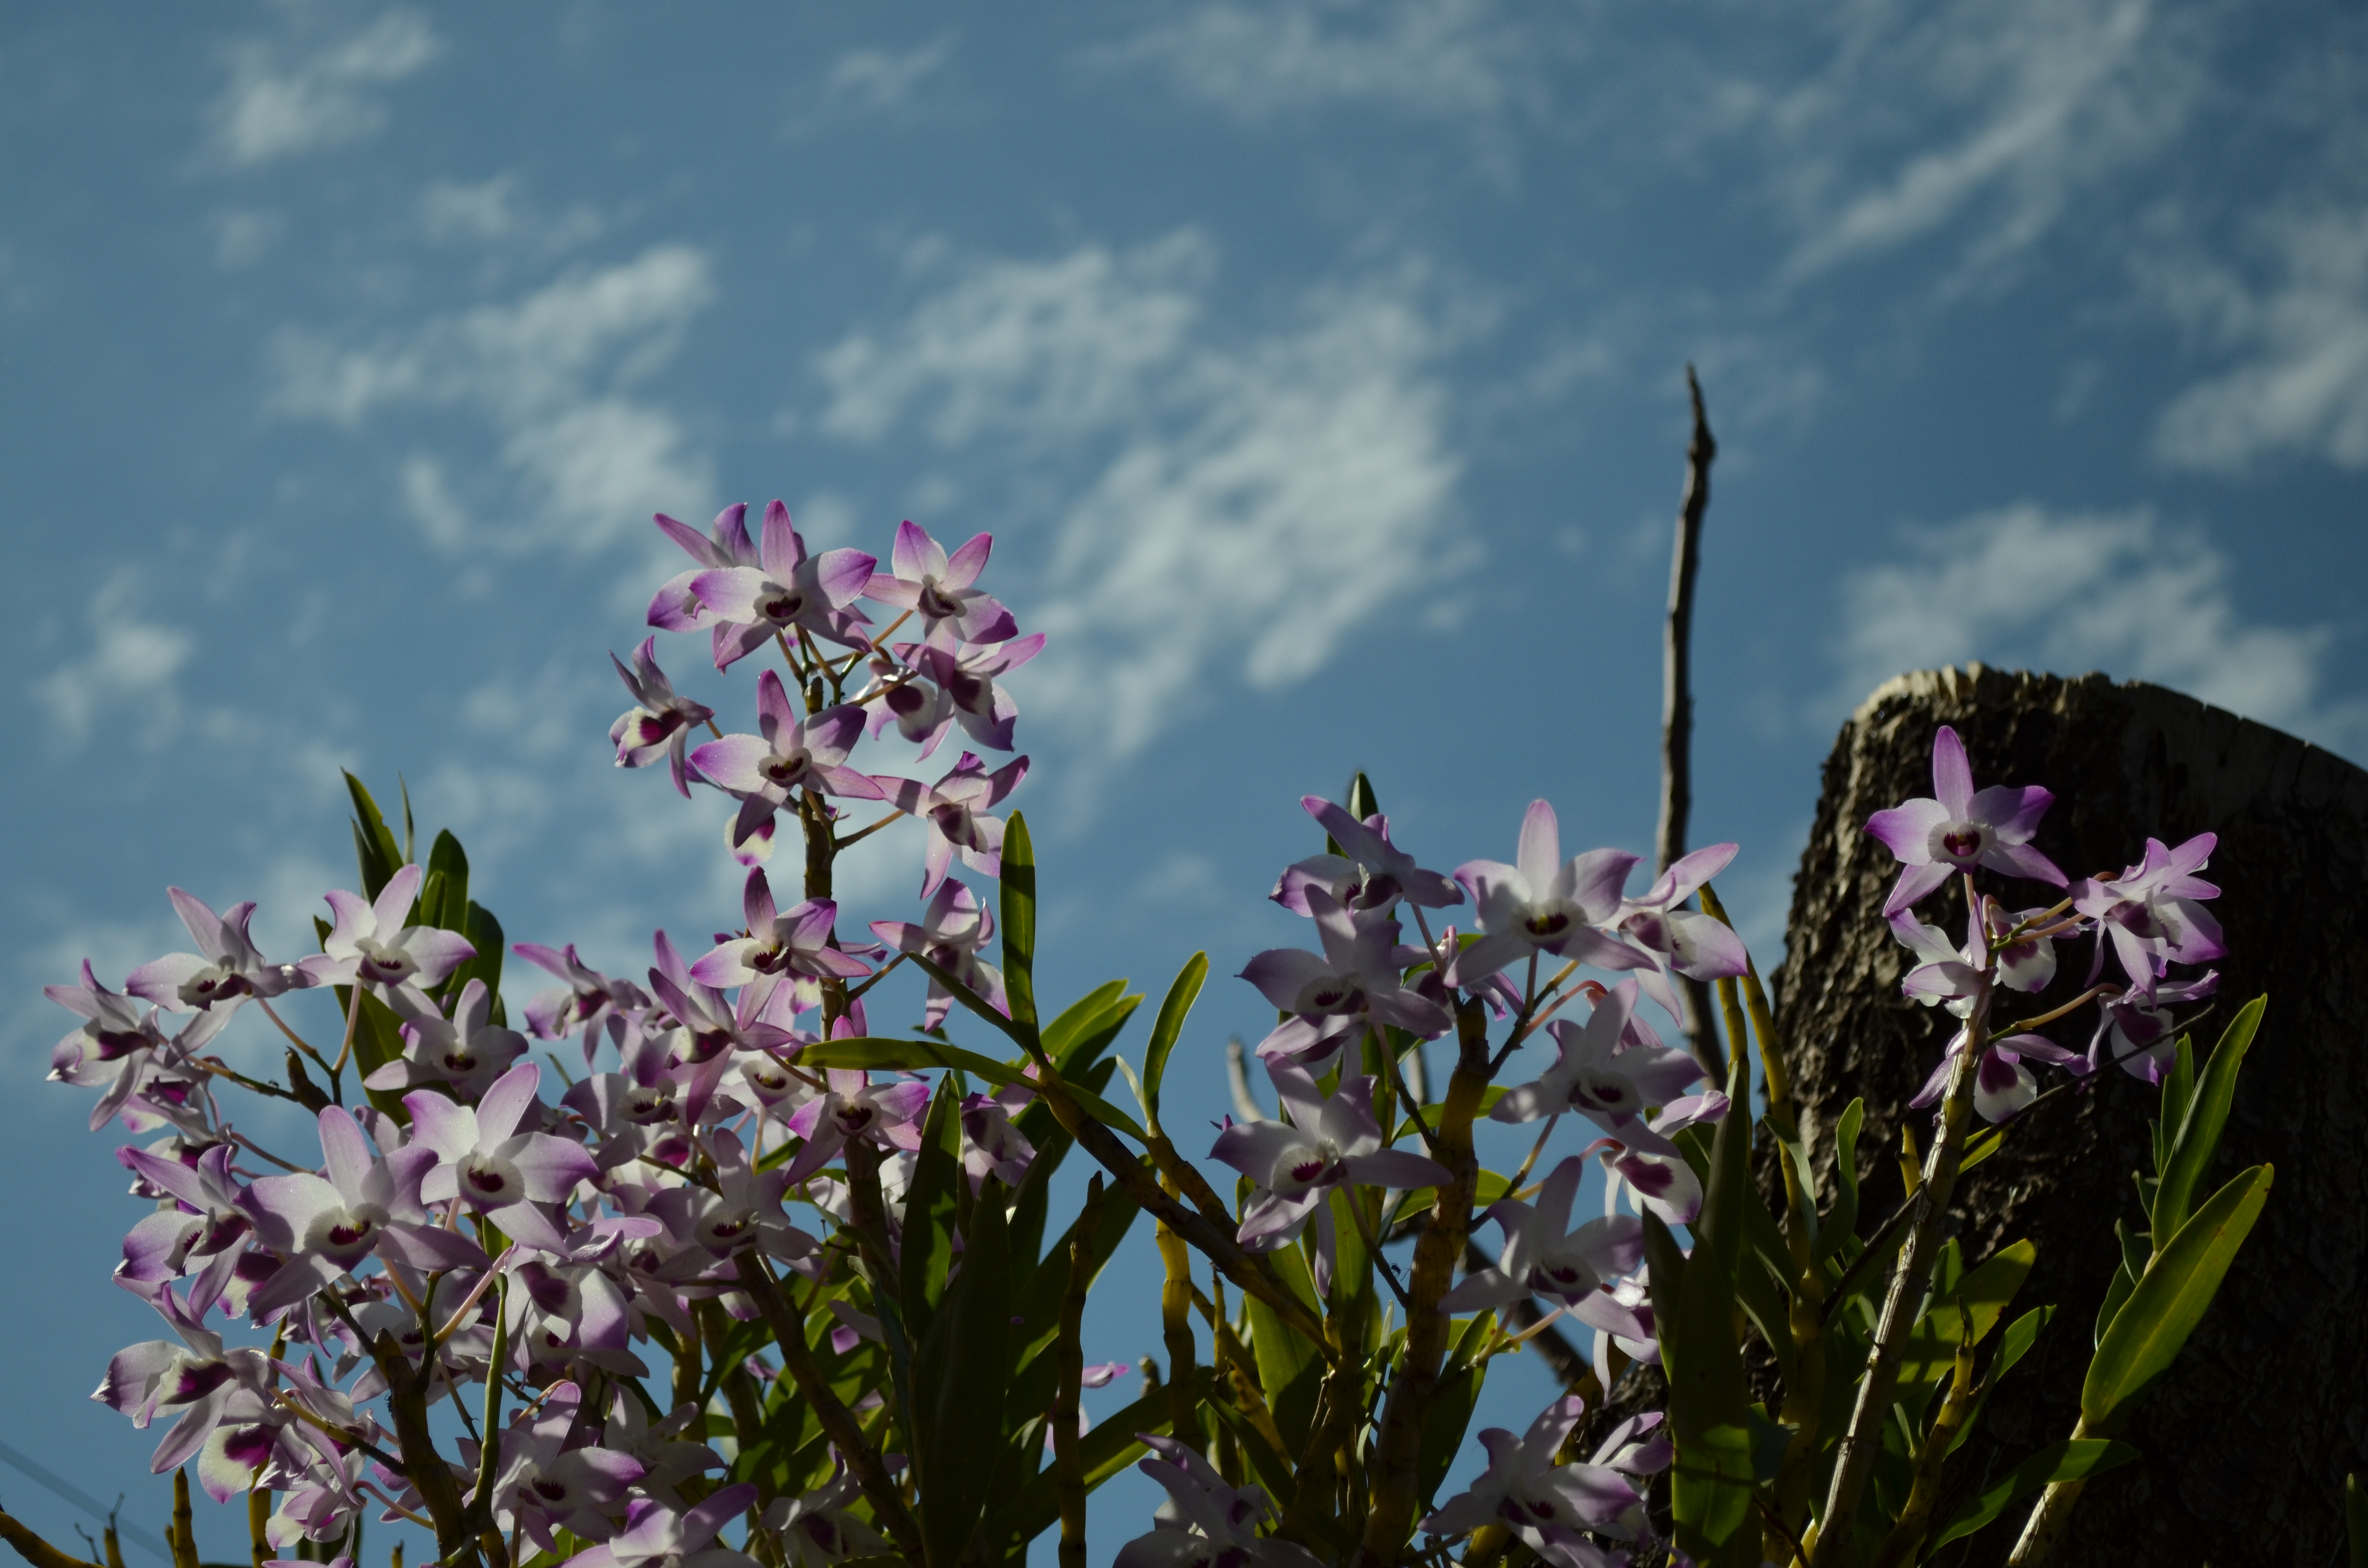
nature, grass, branch, blossom, plant, sky, sunlight, leaf, flower, spring, macro, botany, flora, wildflower, flor, plantas, argentina, misiones, flowering plant, land plant